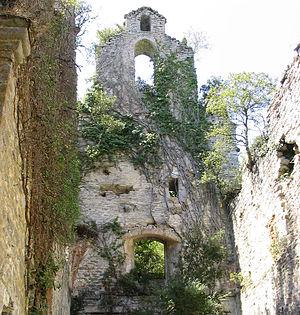
Trespuentes en espagnol ou Tresponde en basque est une commune ou une contrée appartenant à la municipalité d'Iruña Oka dans la province d'Alava, située dans la Communauté autonome basque en Espagne.